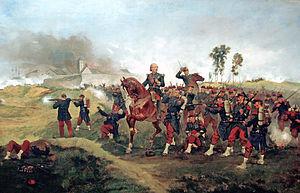
Tableau détenu par la Mairie de Saint-Privat la Montagne - Photo de Louis Delpérier (publiée avec leur accord)
Jean-Nicolas Bauzin était un prêtre catholique du diocèse de Metz, actif pendant la guerre franco-allemande de 1870.
Alexandre Charles Paul Protais, dit Paul Alexandre Protais, né à Paris le 17 octobre 1825 et mort dans le 9ᵉ arrondissement de Paris le 25 janvier 1890, est un peintre français.